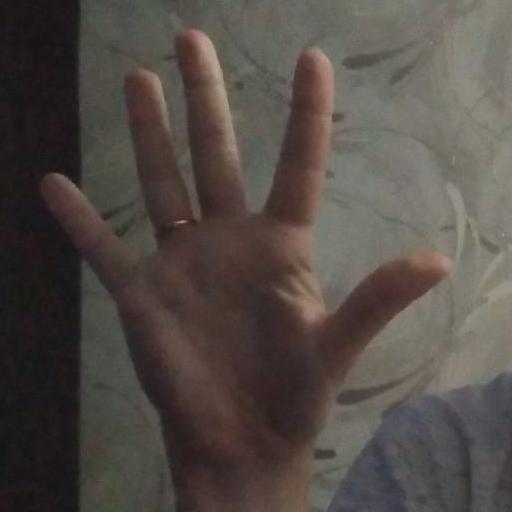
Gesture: palm